War in Donbas

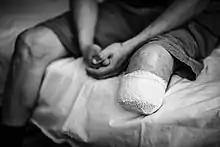
Victims of War in Ukraine - Kyiv Hospital - Exhibition by Still Miracle Photography 02

Following a series of military defeats, Igor Girkin, insurgent commander for the DPR, urged Russian military intervention, and said that the combat inexperience of his irregular forces, along with recruitment difficulties amongst the local population in Donetsk Oblast had caused the setbacks. He addressed Russian president Vladimir Putin, saying that "Losing this war on the territory that President Vladimir Putin personally named New Russia would threaten the Kremlin's power and, personally, the power of the president". Government forces closed in on Luhansk and Donetsk cities on 3 August.